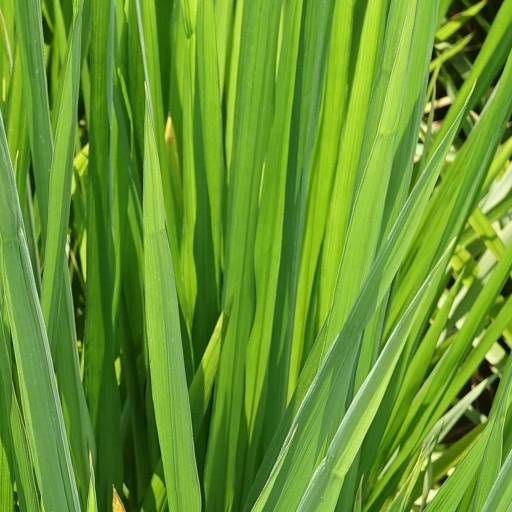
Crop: rice